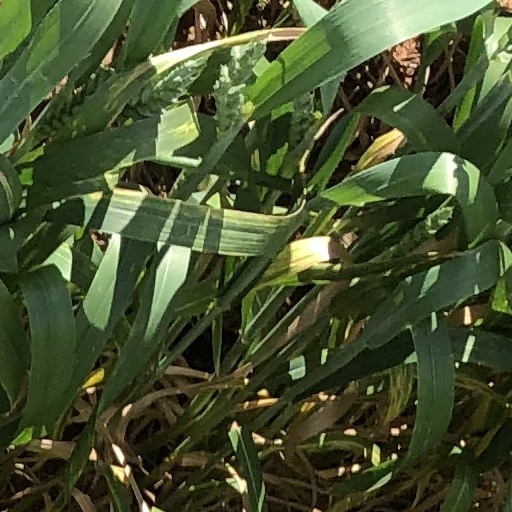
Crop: wheat